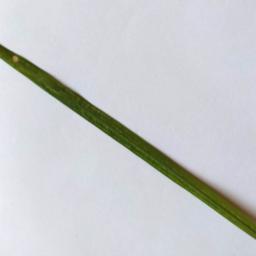
Label: Rice___Leaf_Blast